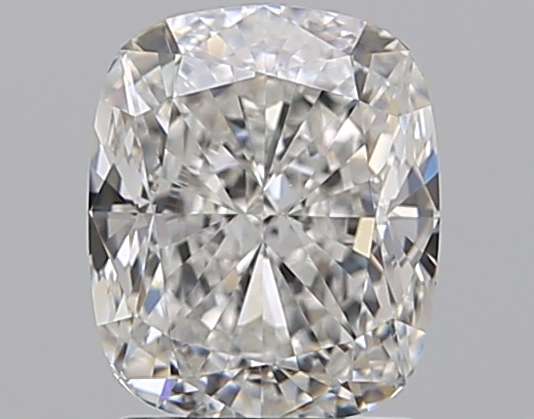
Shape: cushion
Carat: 1.8
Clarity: VS1
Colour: F
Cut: EX
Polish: EX
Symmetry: EX
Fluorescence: M
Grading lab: GIA
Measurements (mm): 7.49 x 6.24 x 4.35